Paradiso (Dante)

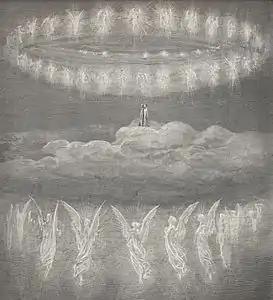
Illustration for Paradiso by Gustave Dore.

Because of its proximity to the sun, the planet Mercury is often difficult to see. Allegorically, the planet represents those who did good out of a desire for fame, but who, being ambitious, were deficient in the virtue of justice. Their earthly glory pales into insignificance beside the glory of God, just as Mercury pales into insignificance beside the sun. Here Dante meets the Emperor Justinian, who introduces himself with the words "Caesar I was and am Justinian," indicating that his personality remains, but that his earthly status no longer exists in Heaven (Canto VI). Justinian recounts the history of the Roman Empire, mentioning, among others, Julius Caesar and Cleopatra; and bemoans the present state of Italy, given the conflict between Guelphs and Ghibellines, and the involvement of the "yellow lilies" of France (Canto VI):